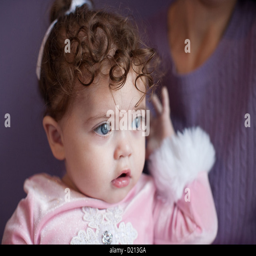
beautiful girl with bright blue eyes and curly brown hair looking out a window